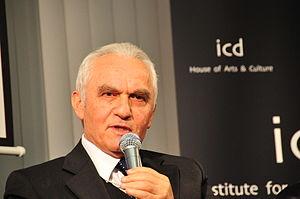
Yaşar Yakış, né le 1ᵉʳ août 1938, est un homme politique turc.